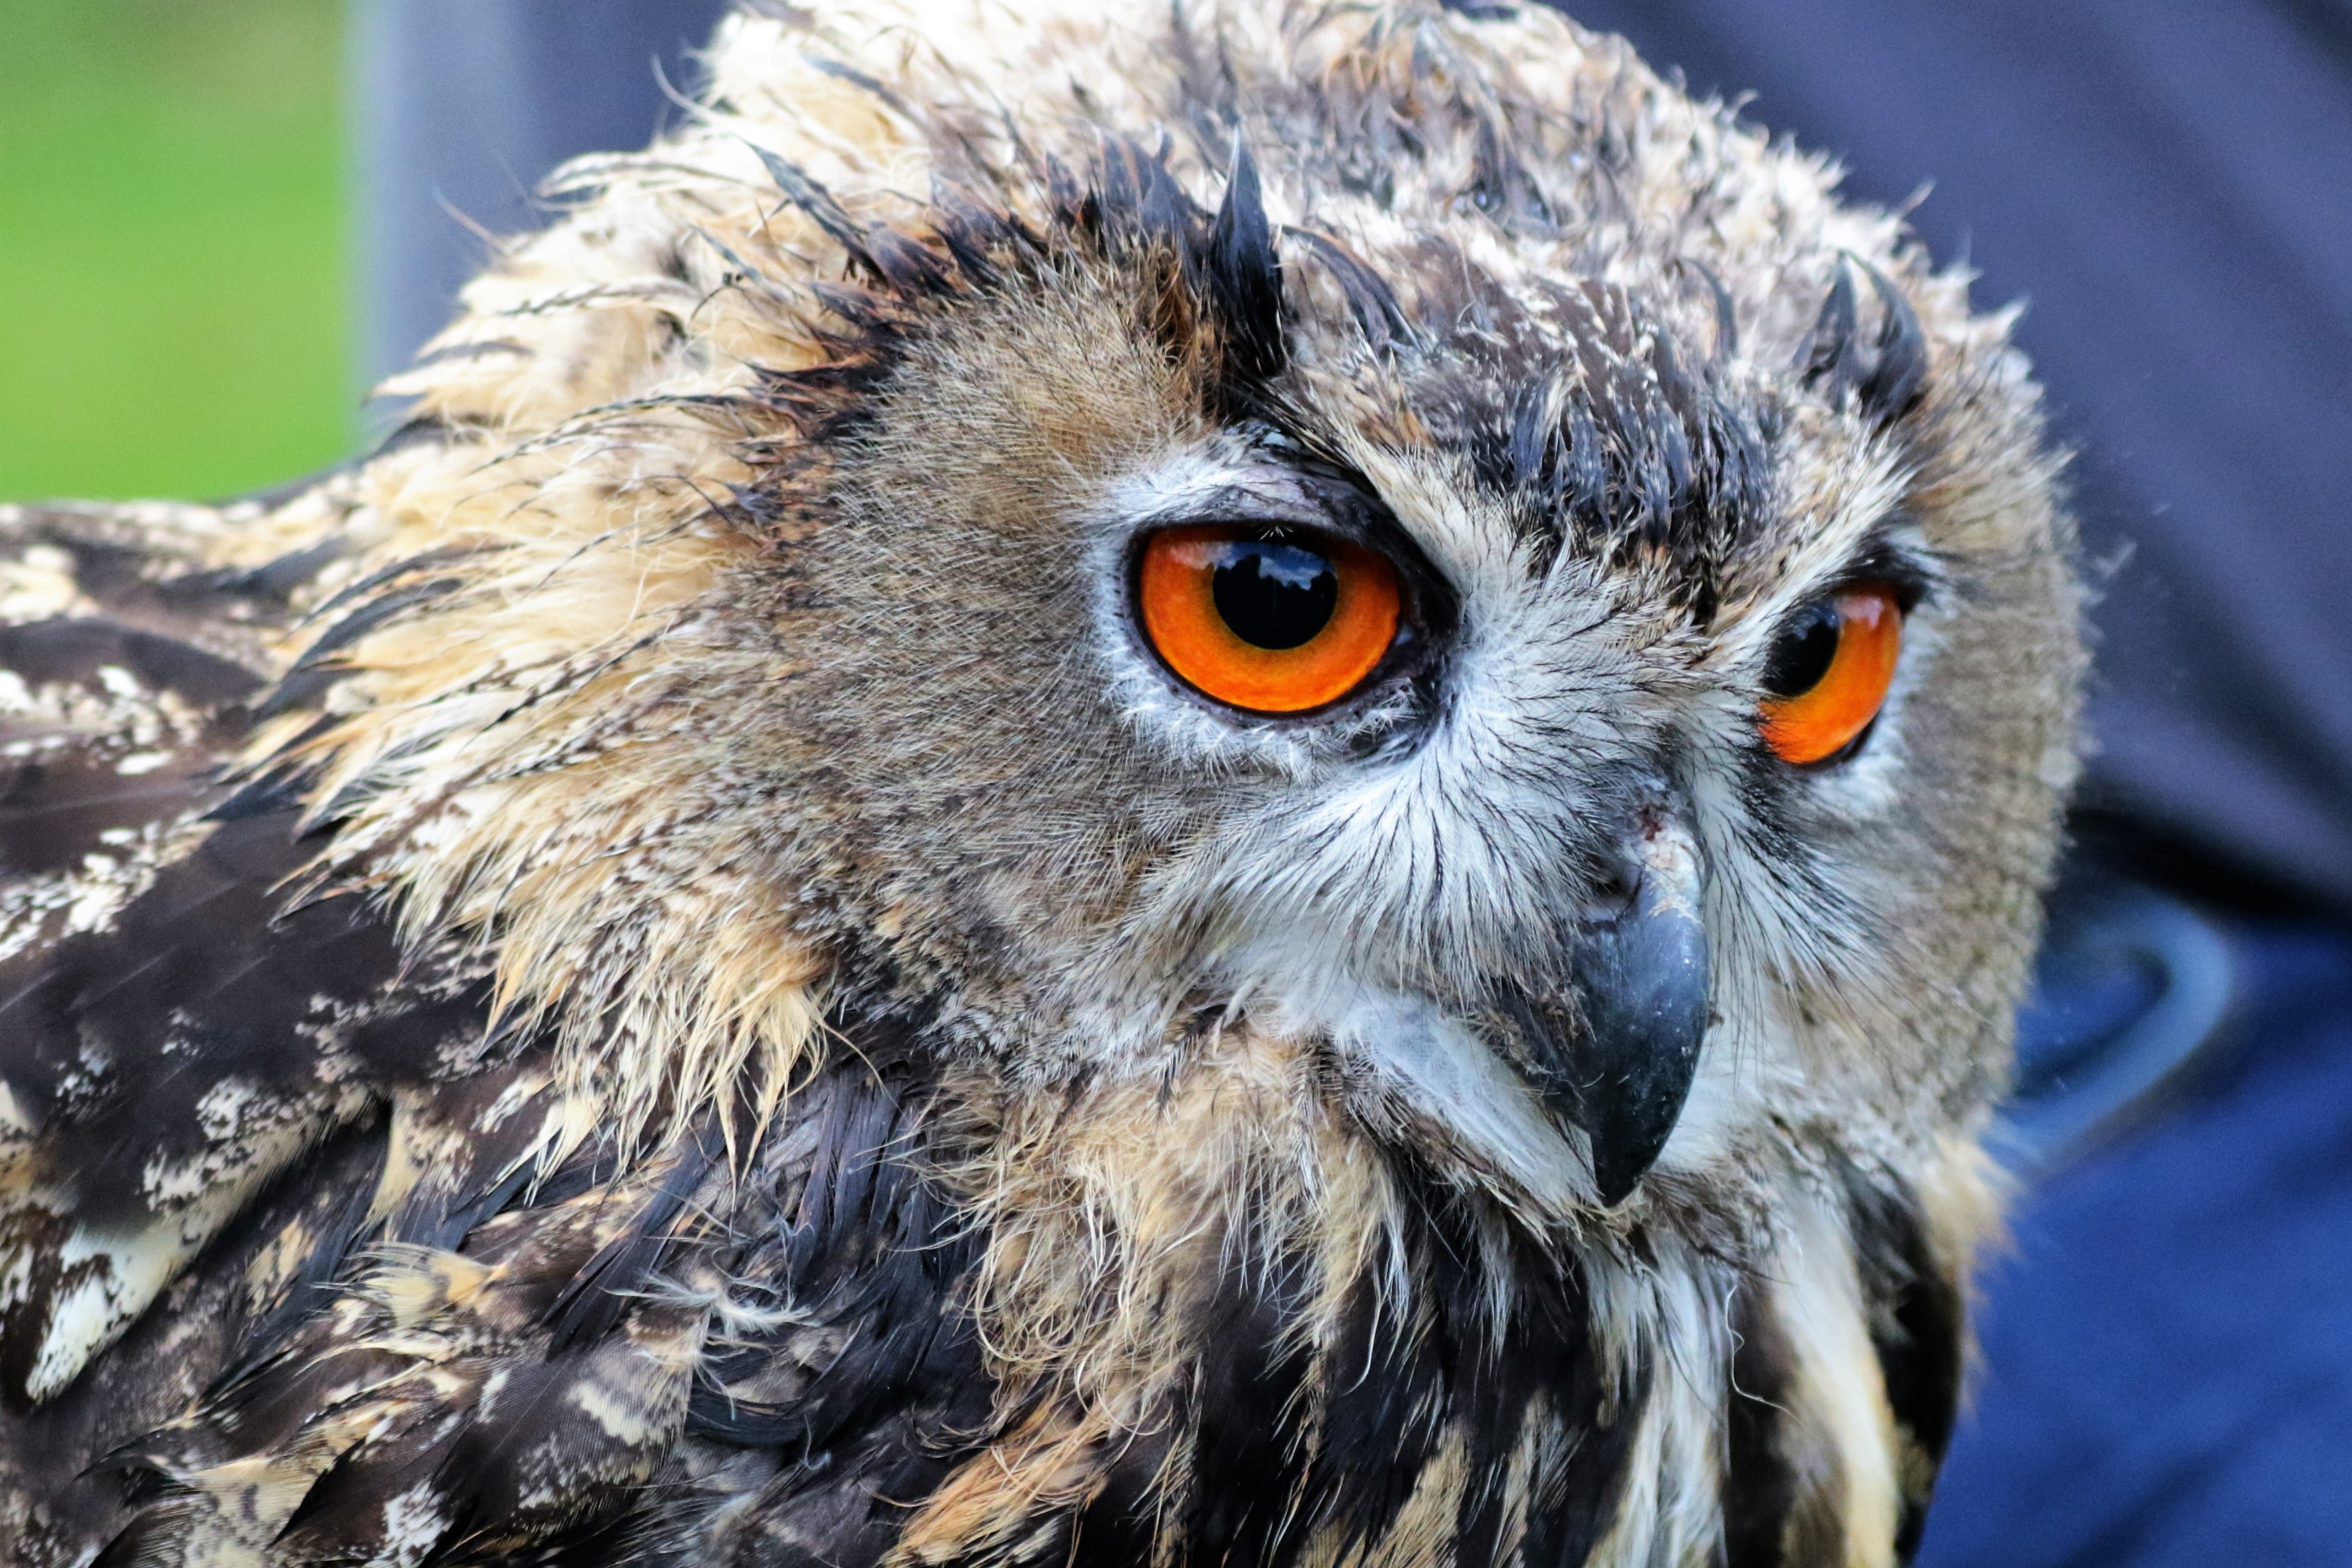
nature, bird, wing, animal, wildlife, wild, portrait, beak, eagle, predator, owl, fauna, raptor, bird of prey, close up, feathers, vertebrate, large, stare, hunter, nocturnal, prey, falconry, eagle owl, great grey owl